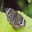
Label: butterfly